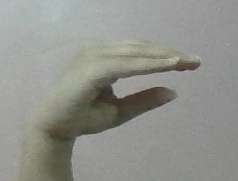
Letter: jeem